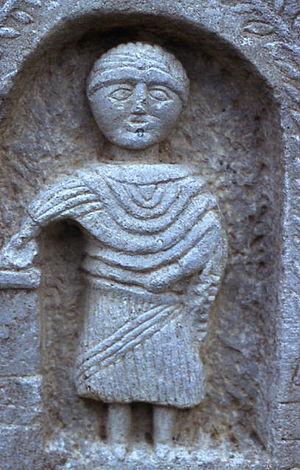
Ruines romaines de Timgad, Algérie
Le musée de Timgad est un musée situé à l'entrée de la cité antique Timgad ou Thamugadi, surnommée la « Pompéi de l'Afrique du Nord », dans la wilaya de Batna en Algérie, qui présente les pièces archéologiques découvertes dans cette cité romaine fondée sous le règne de l'empereur Trajan et classée patrimoine mondial par l'Unesco depuis 1982.